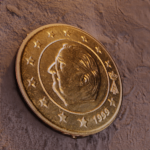
Coin value: 10cents
Country: be
Edition: 1999